1910 London to Manchester air race

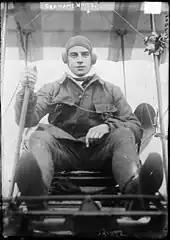
Claude Grahame-White (undated)

Grahame-White was the first to attempt the journey. He planned to take off at 5:00 am on 23 April 1910, near the Plumes Hotel in the London suburb of Park Royal. A crowd of journalists and interested spectators assembled there from about 4:00 am, with more arriving by car, until about 200–300 were present. "The Times" described the sky as "clear and starlit", and the weather as "very cold, as there was a slight frost." Grahame-White arrived at about 4:30 am and began to prepare his Farman III biplane. The aeroplane was brought into the field from the yard it was stored in, and its seven-cylinder rotary engine was started. Once the engine warmed up, Grahame-White took his seat. Several people wished him well, including his sister, mother and Henry Farman. He guided the biplane for about 30–60 yards/metres across the frosted grass, and took off at about 5:12 am, before altering his direction to head for the start of the course—a gasometer at Wormwood Scrubs, within the required radius of the "Daily Mail" office in London.